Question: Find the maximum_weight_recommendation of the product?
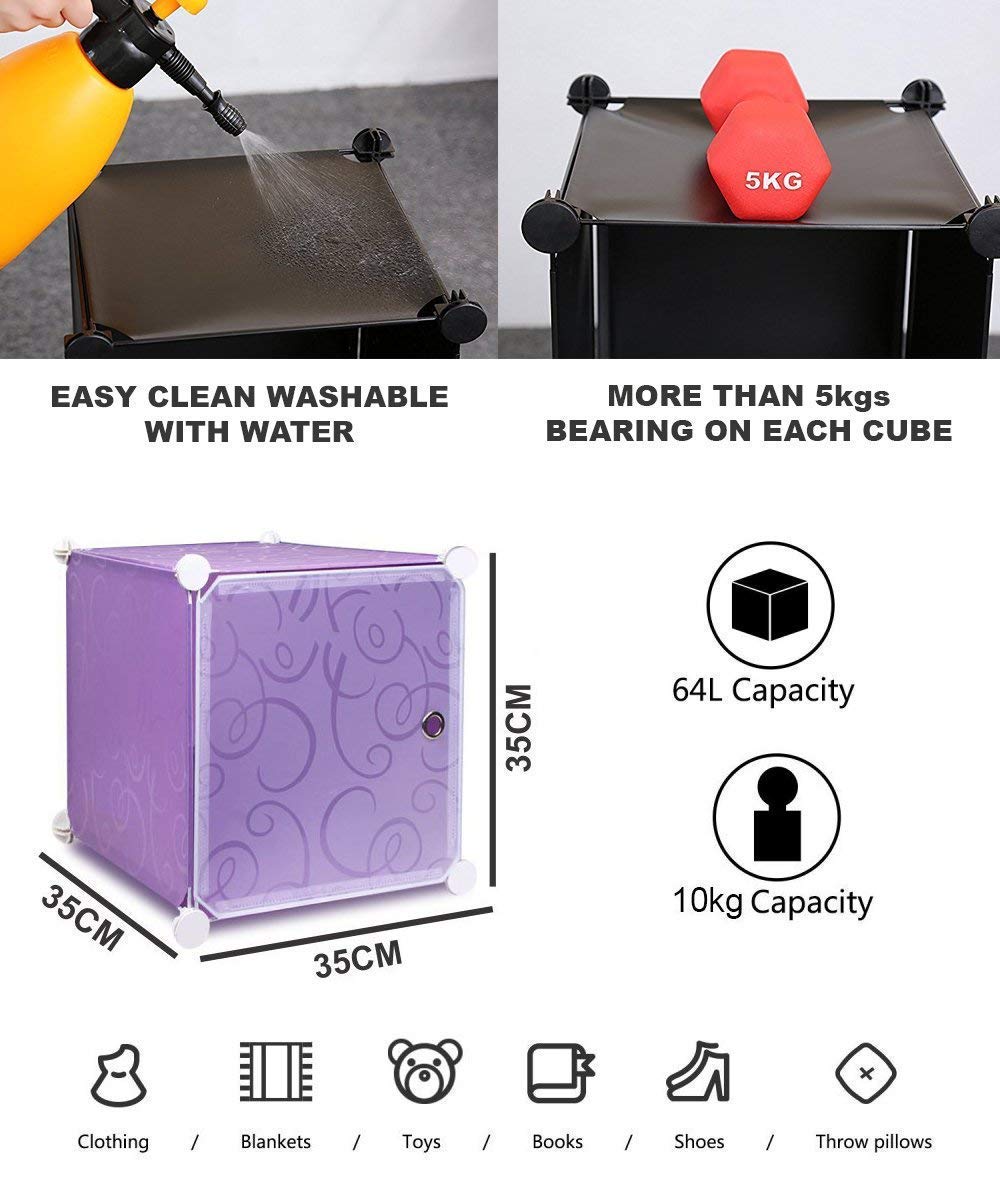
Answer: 10 kilogram